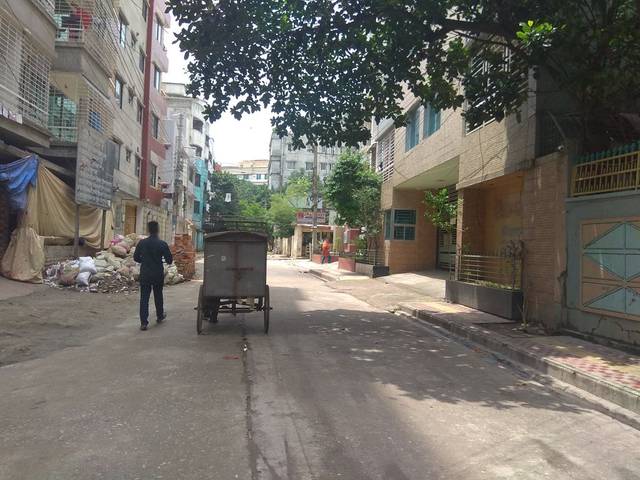
Region: Bangladesh
Coordinates: 23.806, 90.358